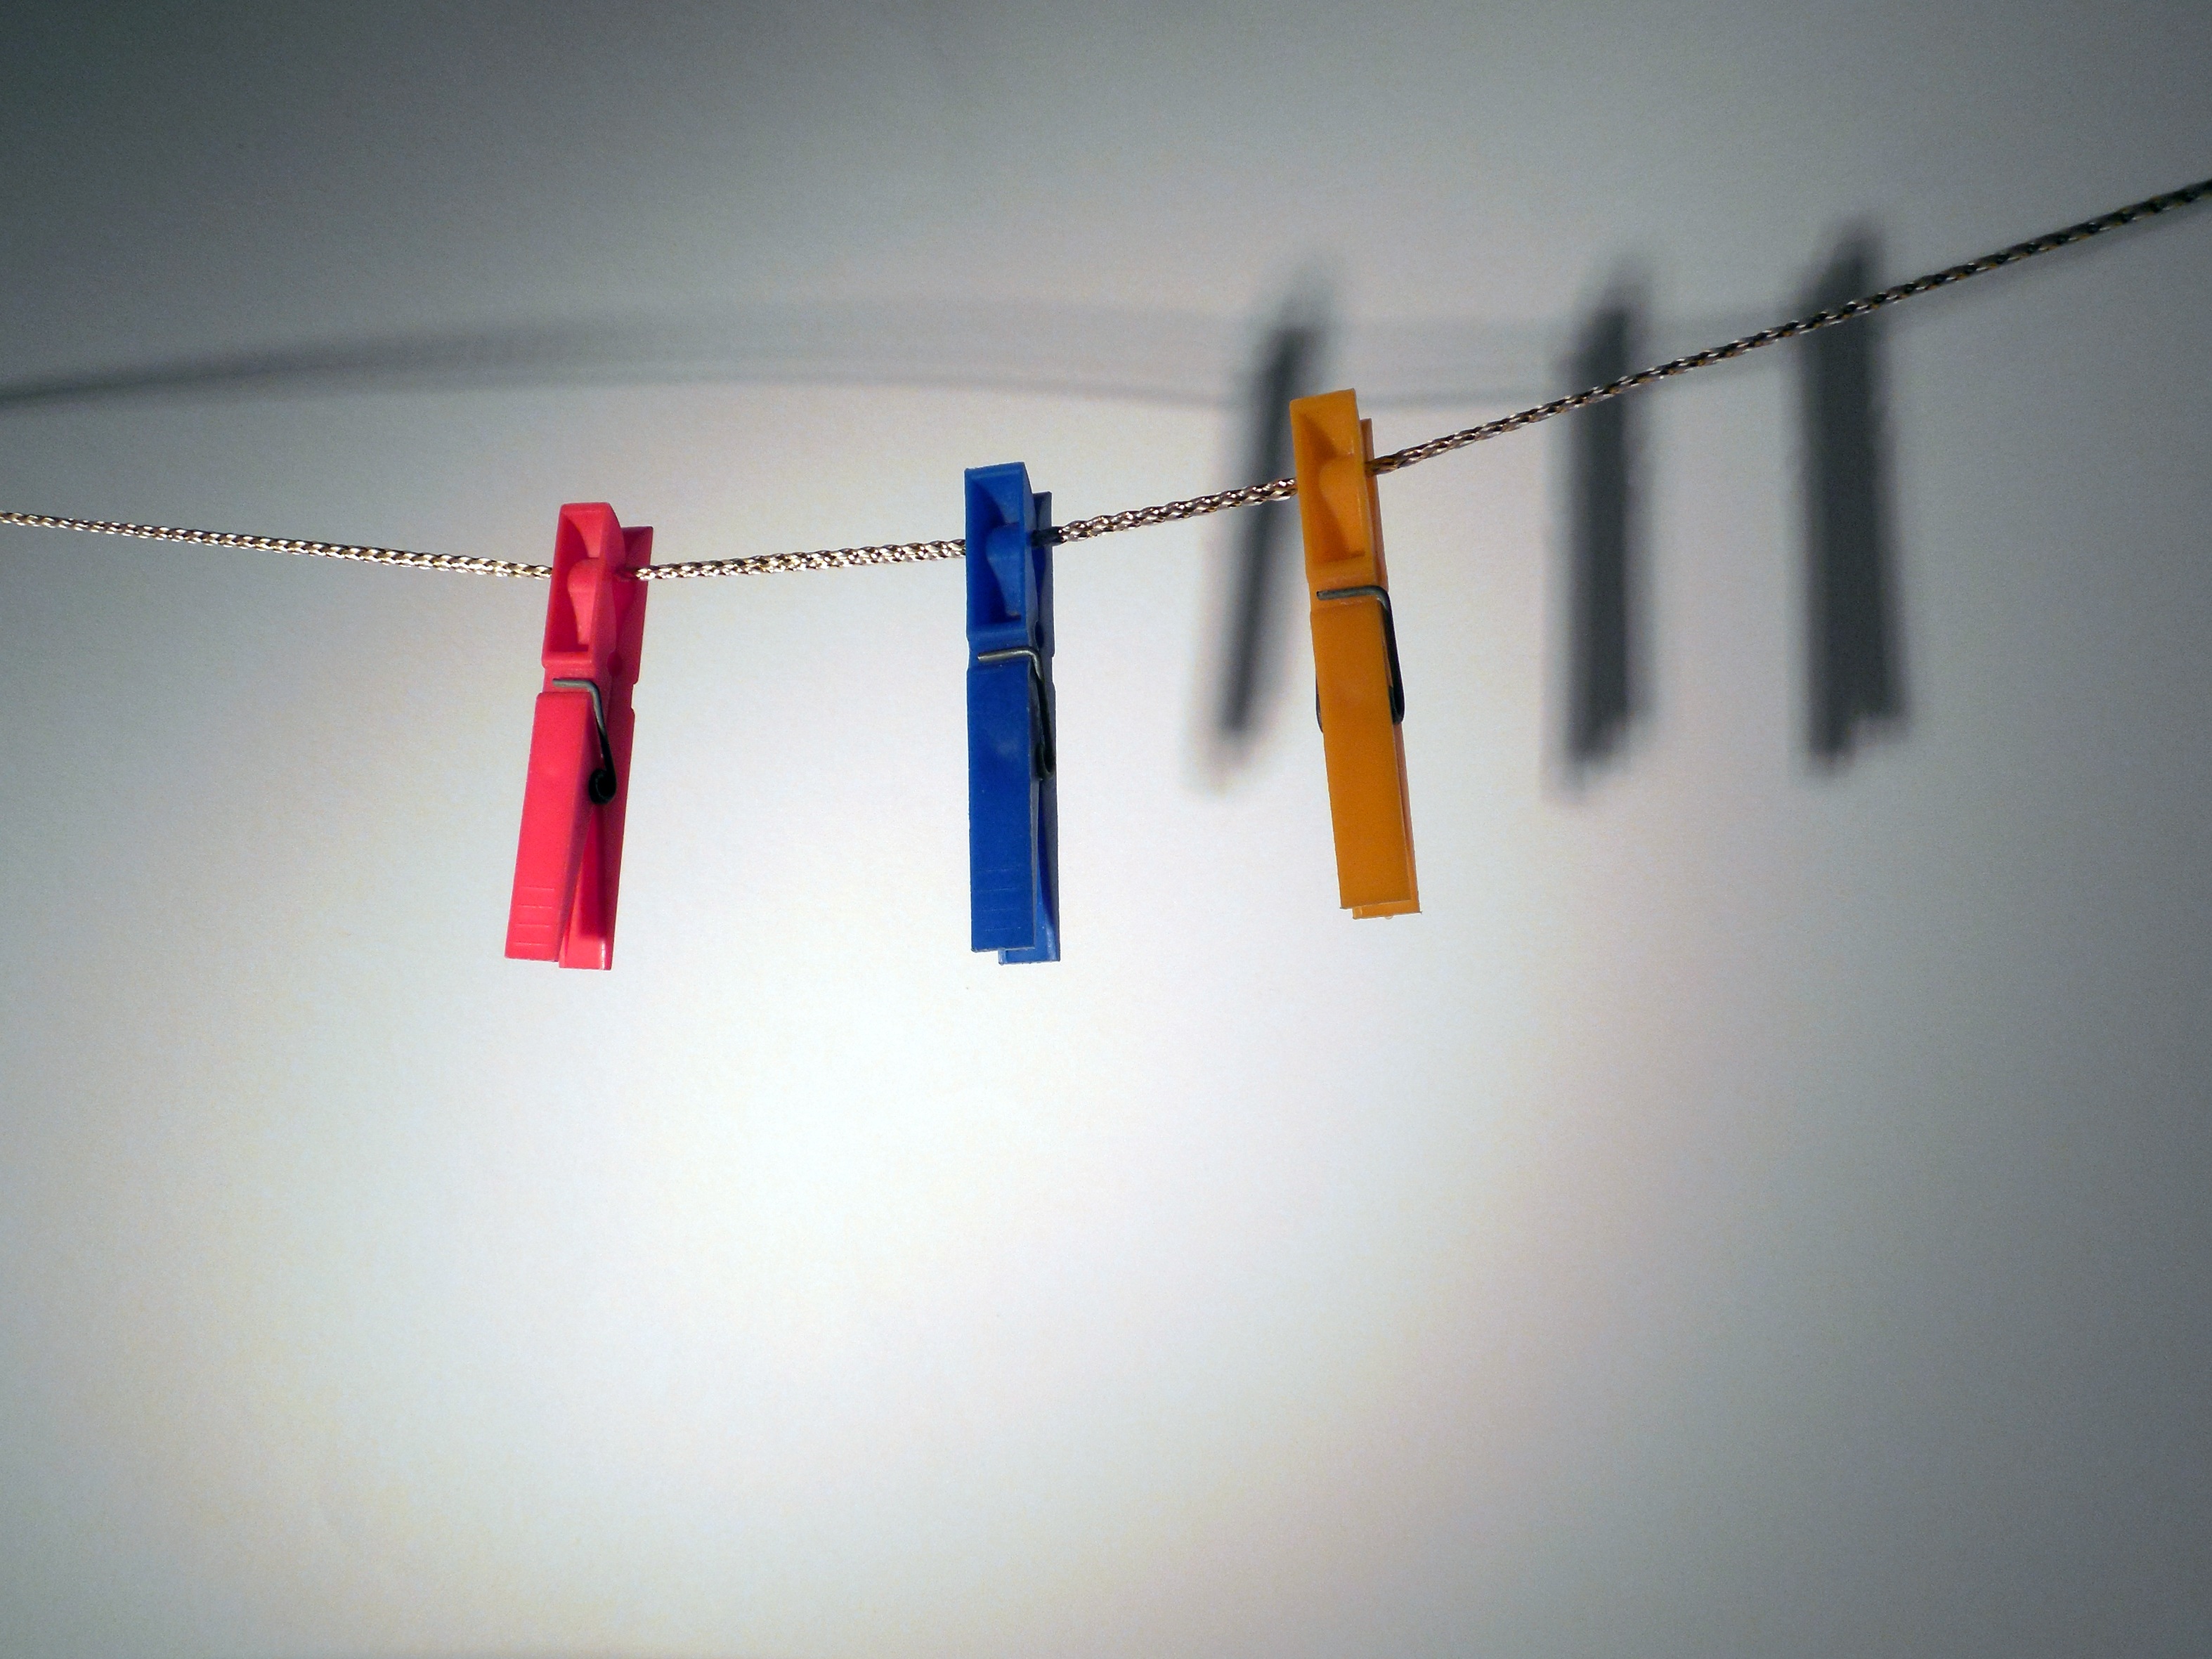
plastic, dry, line, red, wash, colorful, laundry, terminal, hang, budget, clothes line, clothespins, clamp, linen holder, product design